Alaskan Creole people

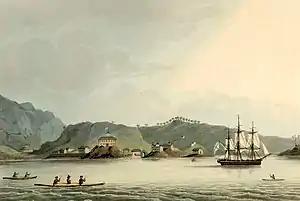
A Creole town in St. Paul, Alaska.

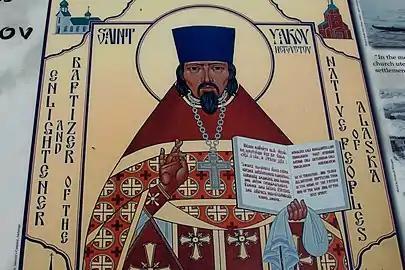
St. Jacob Netsvetov (1802-1864), Enlightener of Alaska.

In Russian Alaska, the term Creole was not a racial category, rather the designation of "colonial citizen" in the Russian Empire. Creoles constituted a privileged class in Alaska that could serve in the Russian military, had free education paid for by the colonial government, and had the opportunity of social mobility in both colonial Alaska and in the Russian Empire.